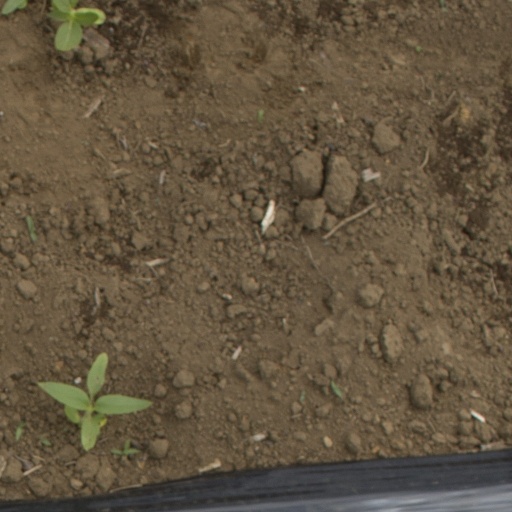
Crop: Jerusalem artichoke